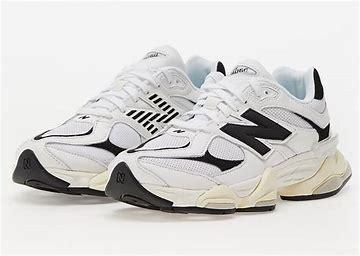
Brand: New
Model: Balance New Balance 9060